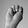
ASL letter: M